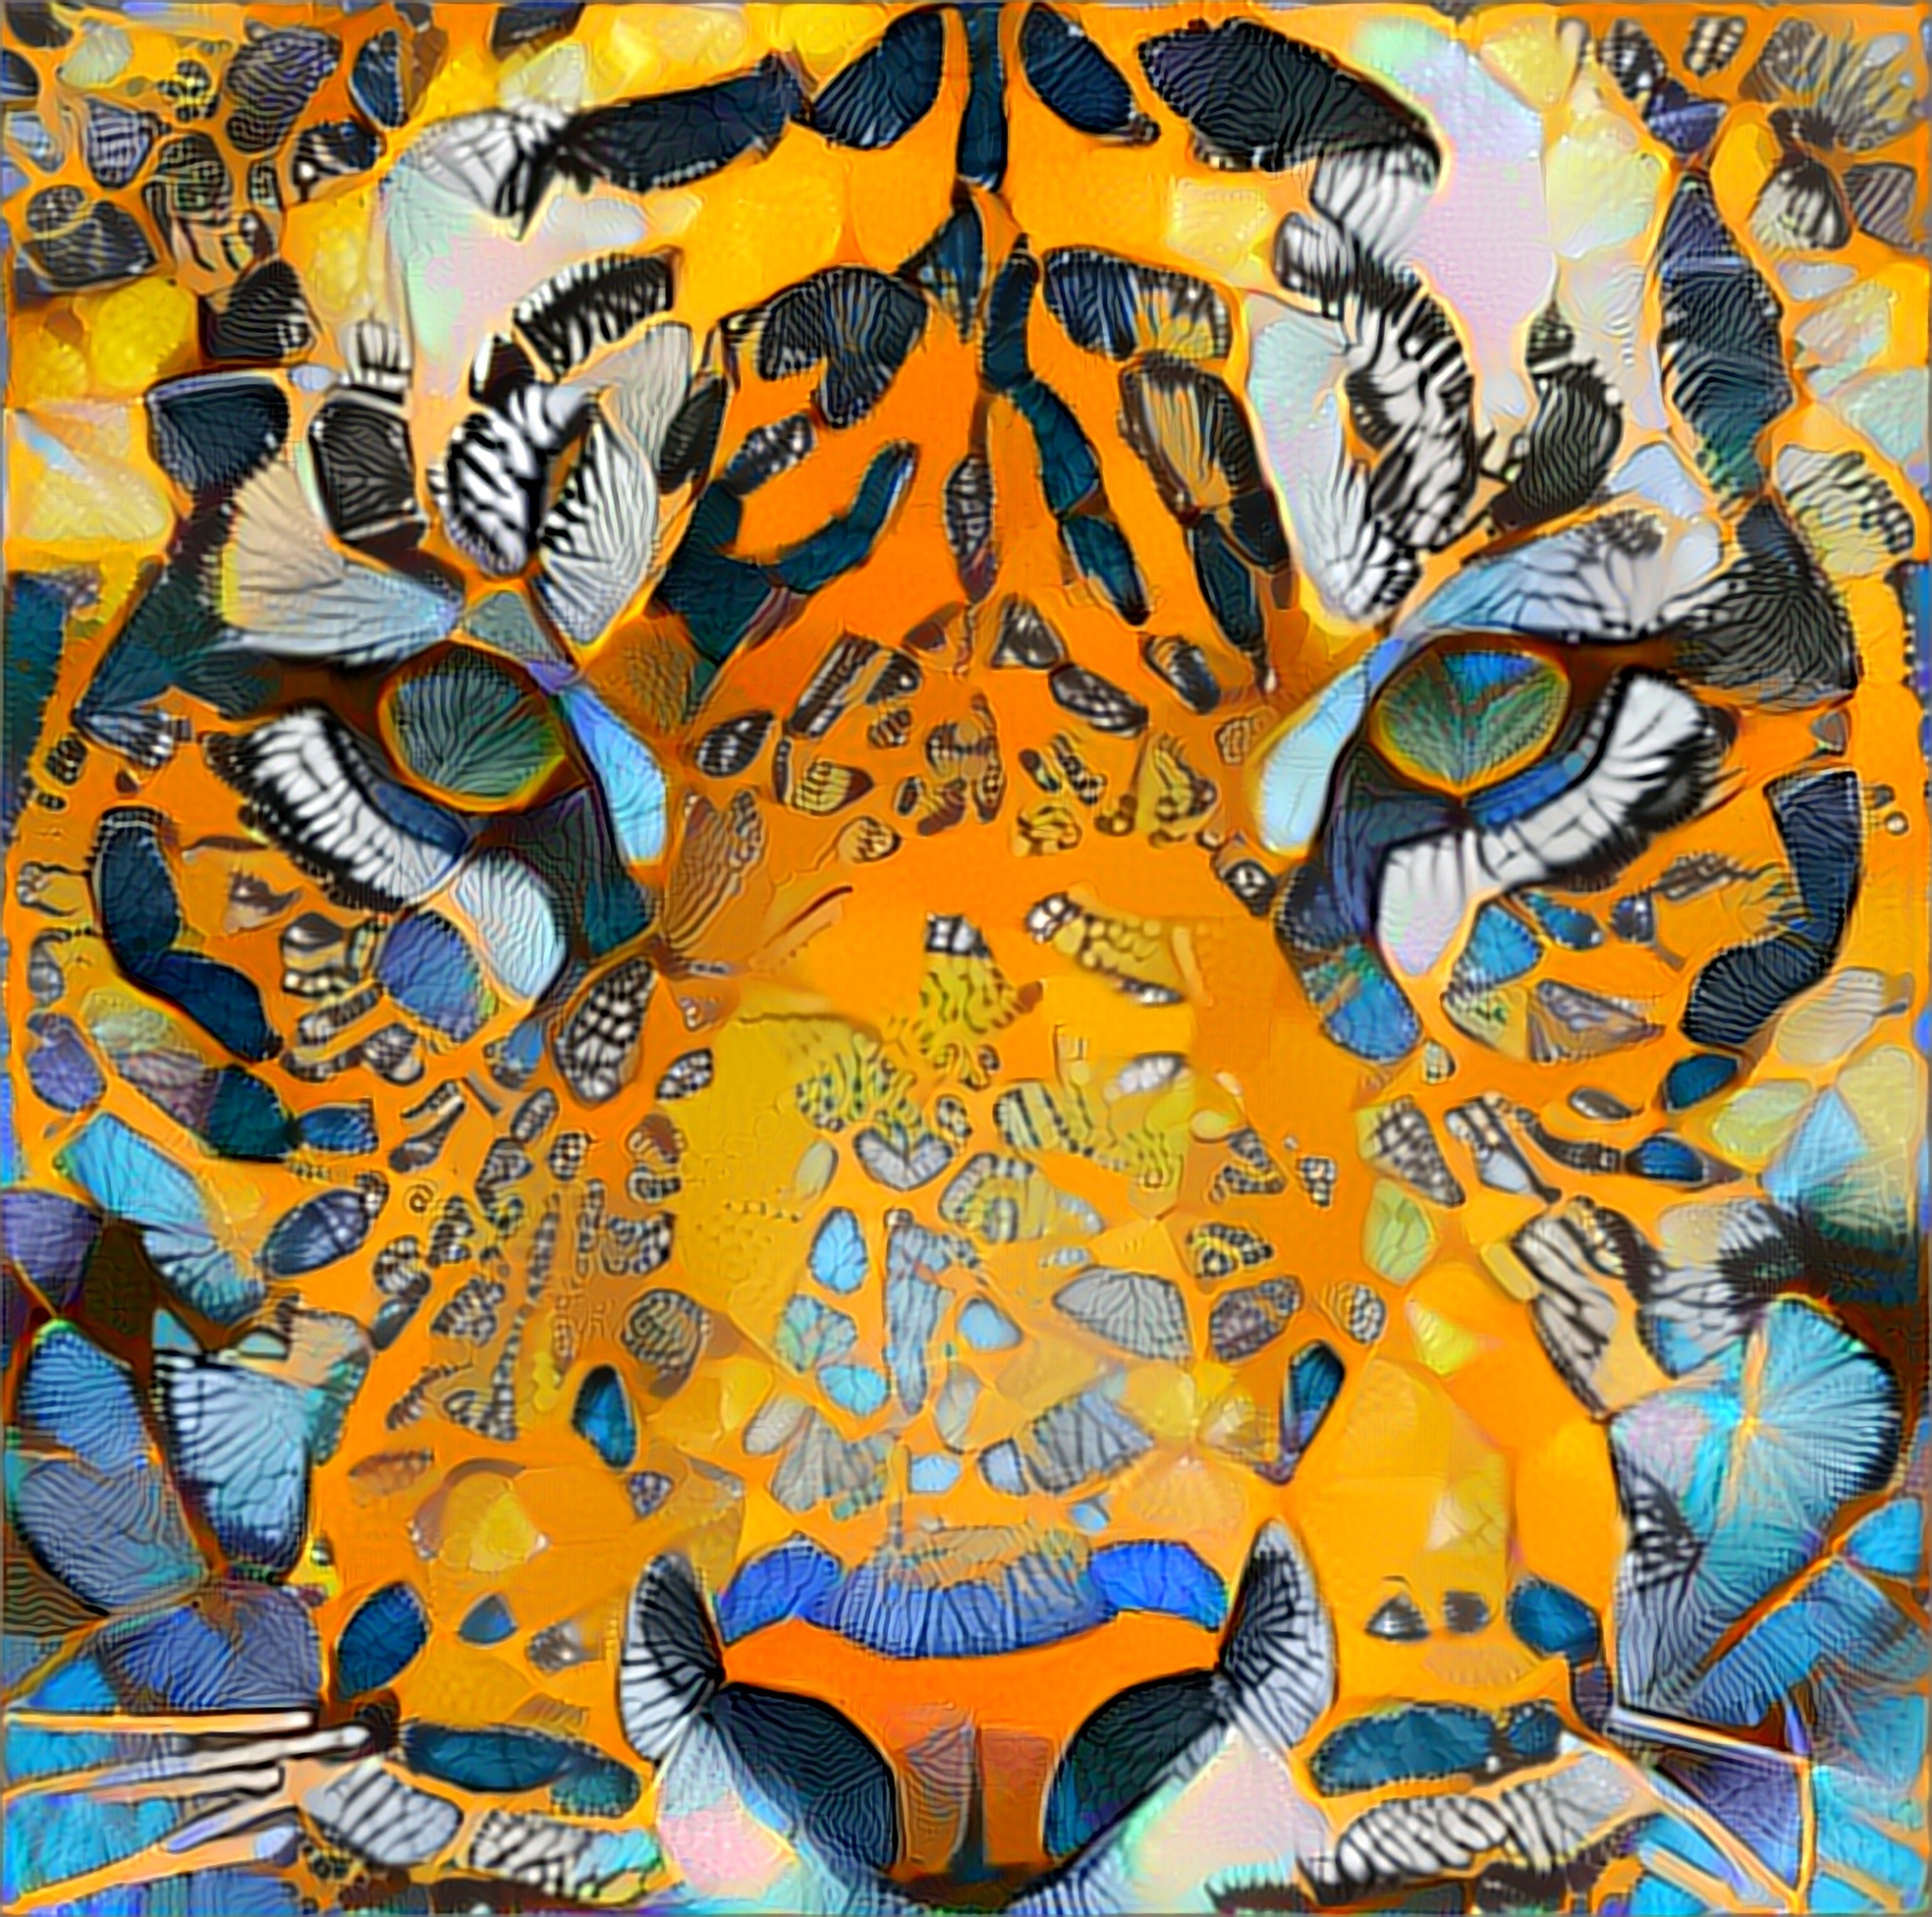
pattern, graffiti, art, illustration, mural, modern art, psychedelic art